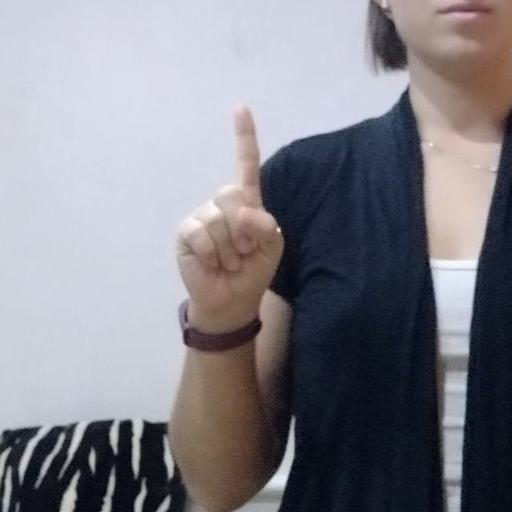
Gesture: one